Perkiomen Bridge

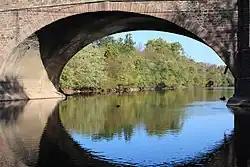

The Perkiomen Bridge, originally built 1798-99 and widened in 1928, is one of the oldest stone arch bridges in the United States still in use. It crosses Perkiomen Creek near Collegeville, Pennsylvania. The bridge's six semi-circular arches cover a total of over . The longest arch spans . Its decorative piers and belt courses are unusual for a bridge this old. A lottery financed $20,000 of the original construction. The bridge carried the main road from Philadelphia to Reading, known at various times as the Manatawny Pike, Germantown Pike, the Philadelphia-Reading Pike, and US 422. Since the construction of the US 422 bypass, the road has been known as Ridge Pike or Old US 422.